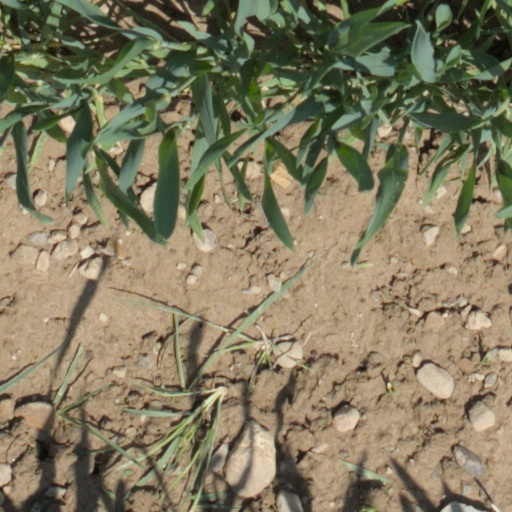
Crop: wheat